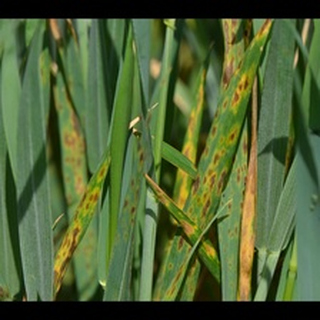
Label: wheat_tan_spot